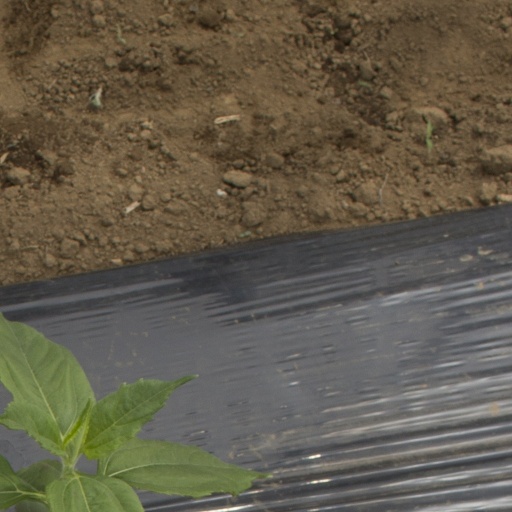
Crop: Jerusalem artichoke